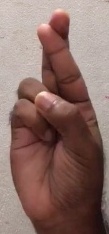
ASL sign: R